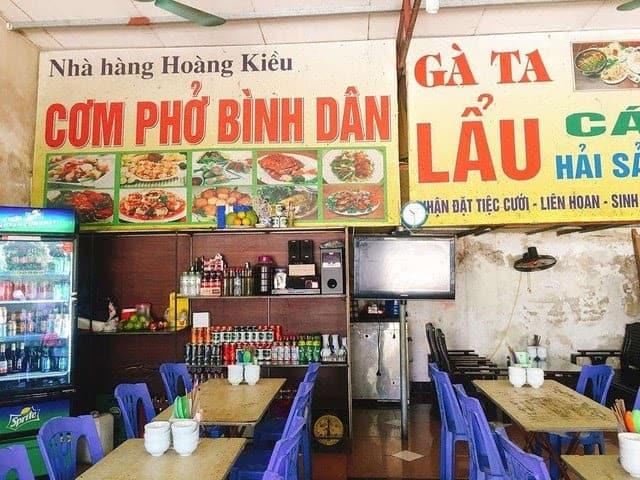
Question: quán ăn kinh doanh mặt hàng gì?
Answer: quán ban cơm phở bình dân